Goldband Records

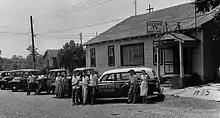
Goldband Records with Eddie and Elsie Shuler in foreground, right

The company was established by Edward Wayne Shuler Sr. (March 27, 1913July 23, 2005). Shuler was born in Wrightsboro, Texas, and moved to Lake Charles in 1942 to work in an oil refinery. He played guitar with The Hackberry Ramblers before forming his own band, The All-Star Reveliers, which performed on radio station KPLC in 1945. Shuler formed Goldband Records that year, originally to record his own group, but soon diversified into releasing records by other local bands. In 1948 he began releasing records by accordionist Iry LeJeune, on two subsidiary labels, Folk Star and TNT - among the first Cajun recordings released - and in 1951 The Reveliers had their own regional hit with "Ace of Love".